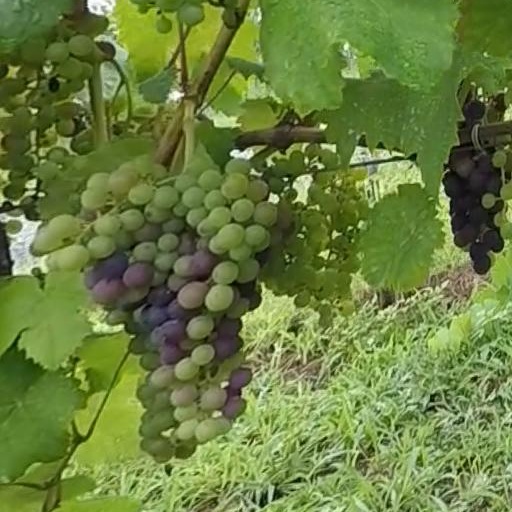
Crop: grape